Soundaryame Varuga Varuga

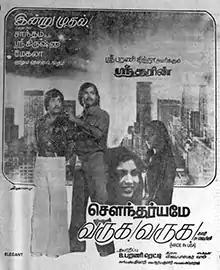
Theatrical release poster

Soundaryame Varuga Varuga is a 1980 Indian Tamil-language romance film written and directed by Sridhar. The film stars Sivachandran, Sathaar, Sripriya and Rati. It was released on 15 January 1980.